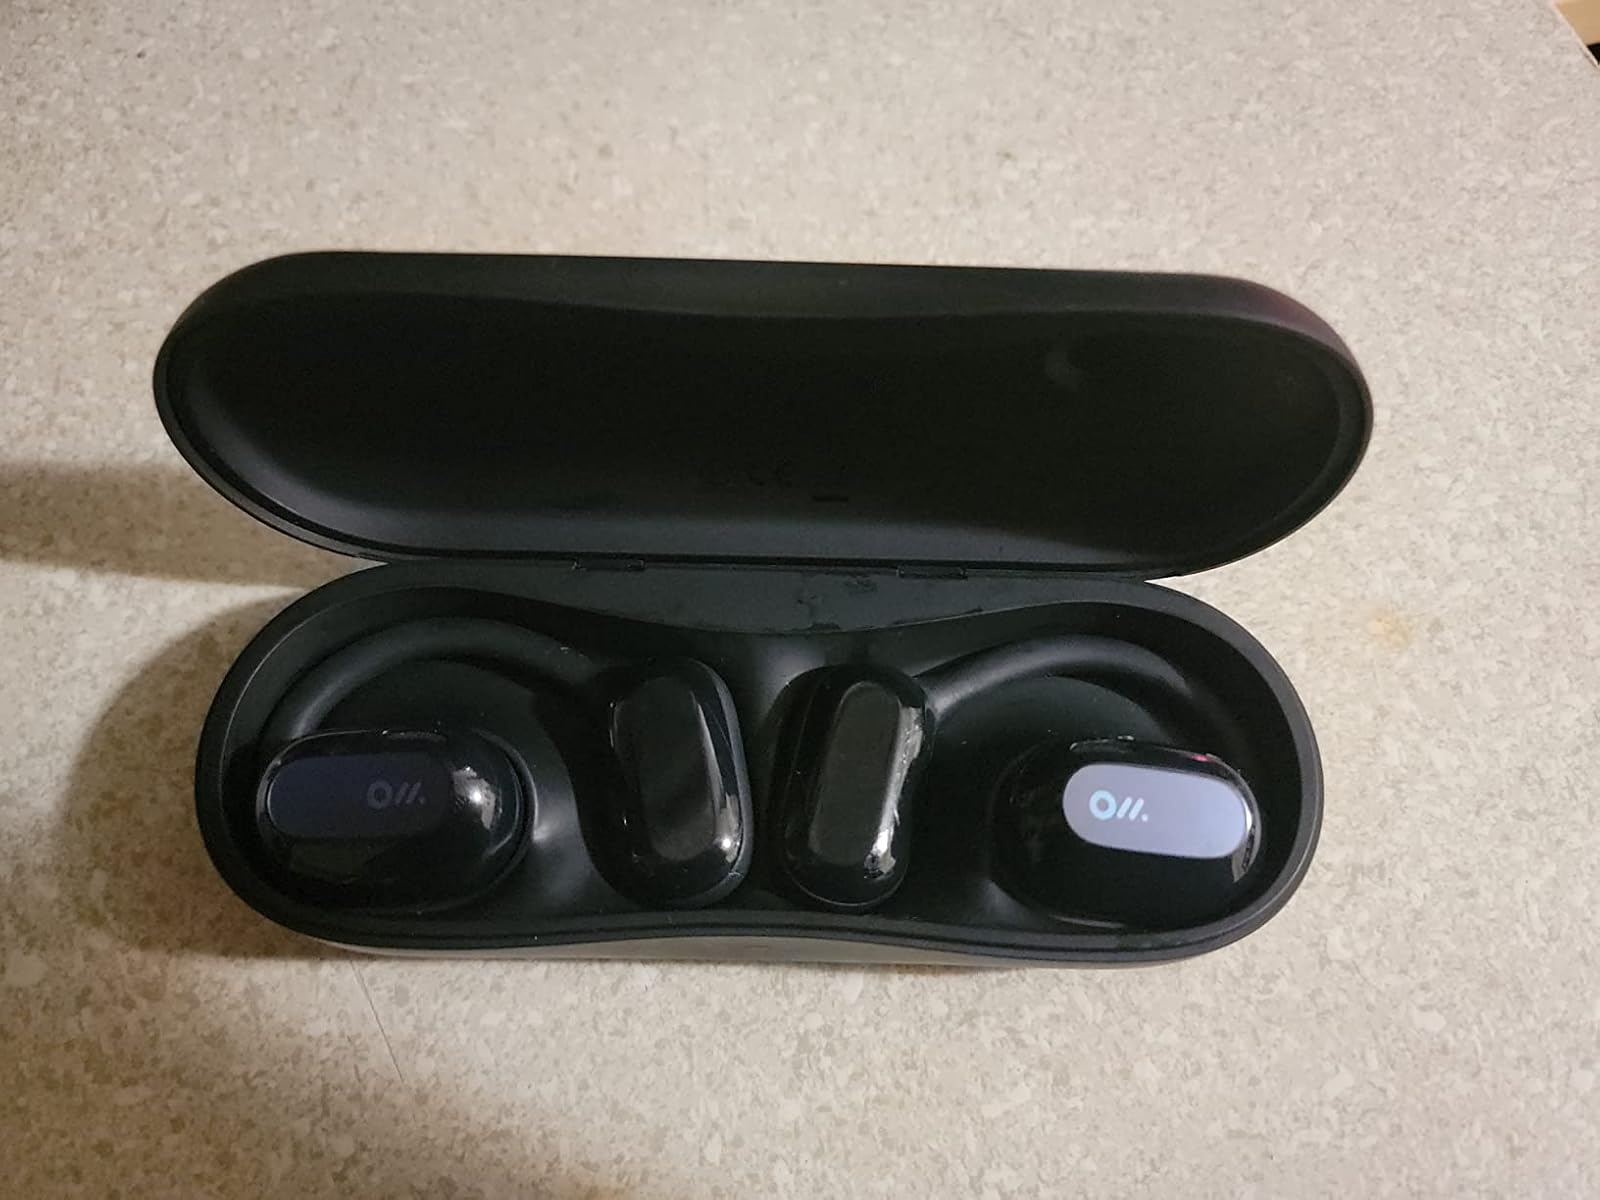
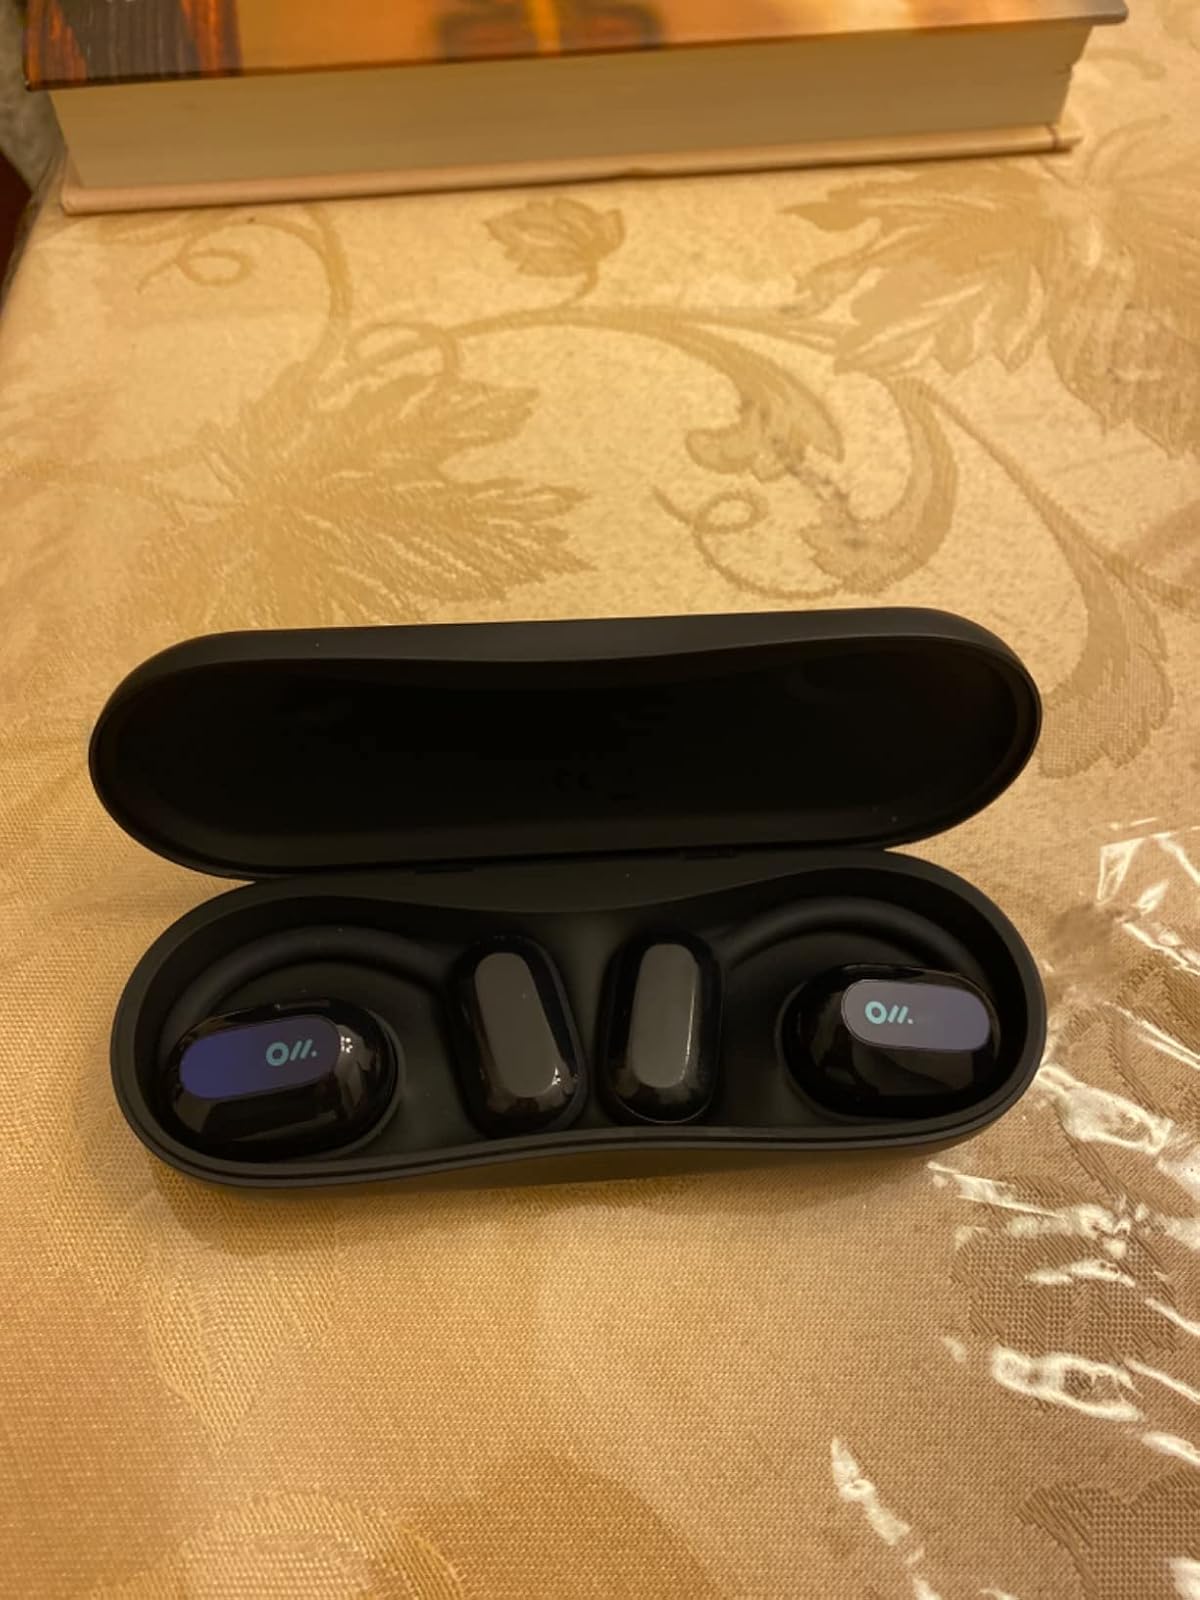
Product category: earbuds
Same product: yes